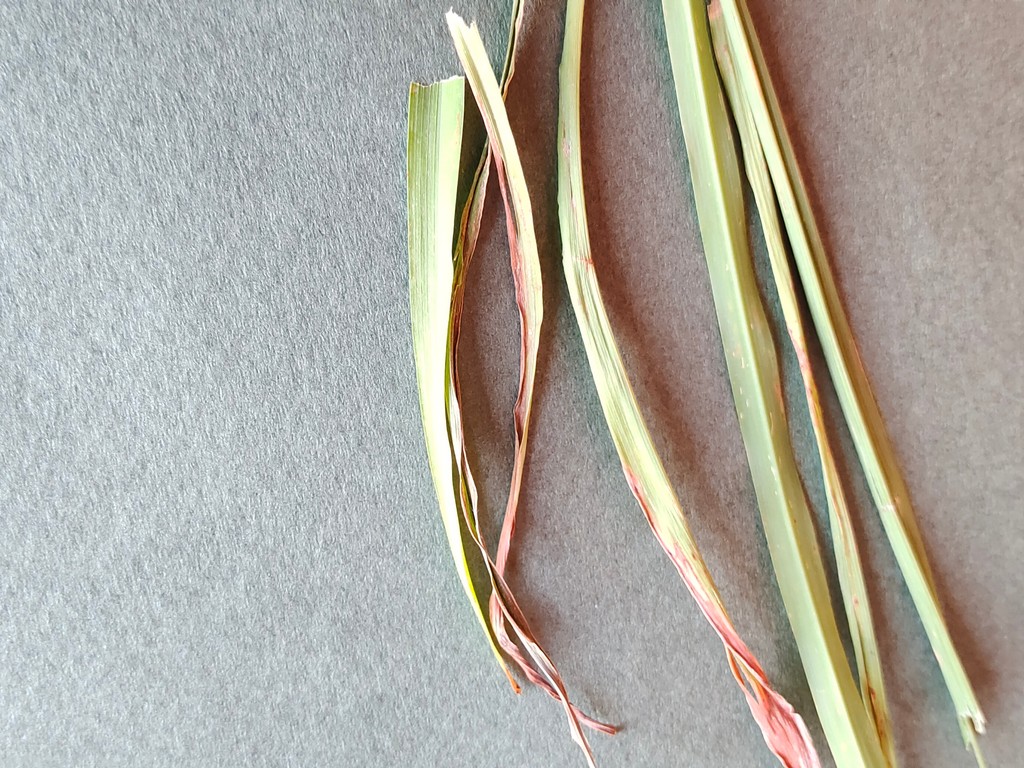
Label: Unhealthy